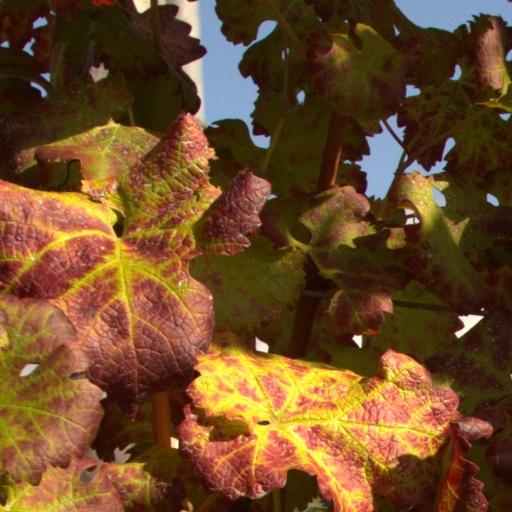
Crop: grape